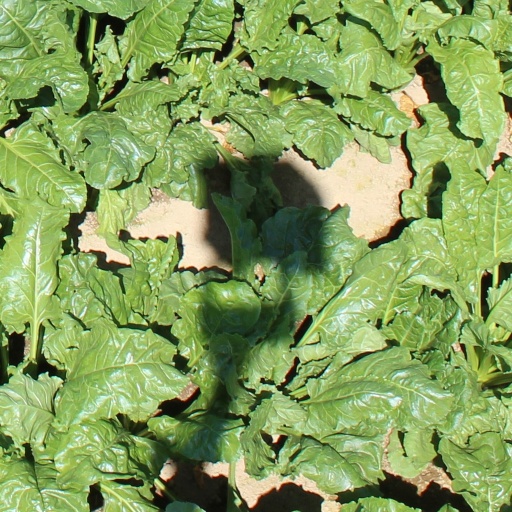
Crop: sugar beet